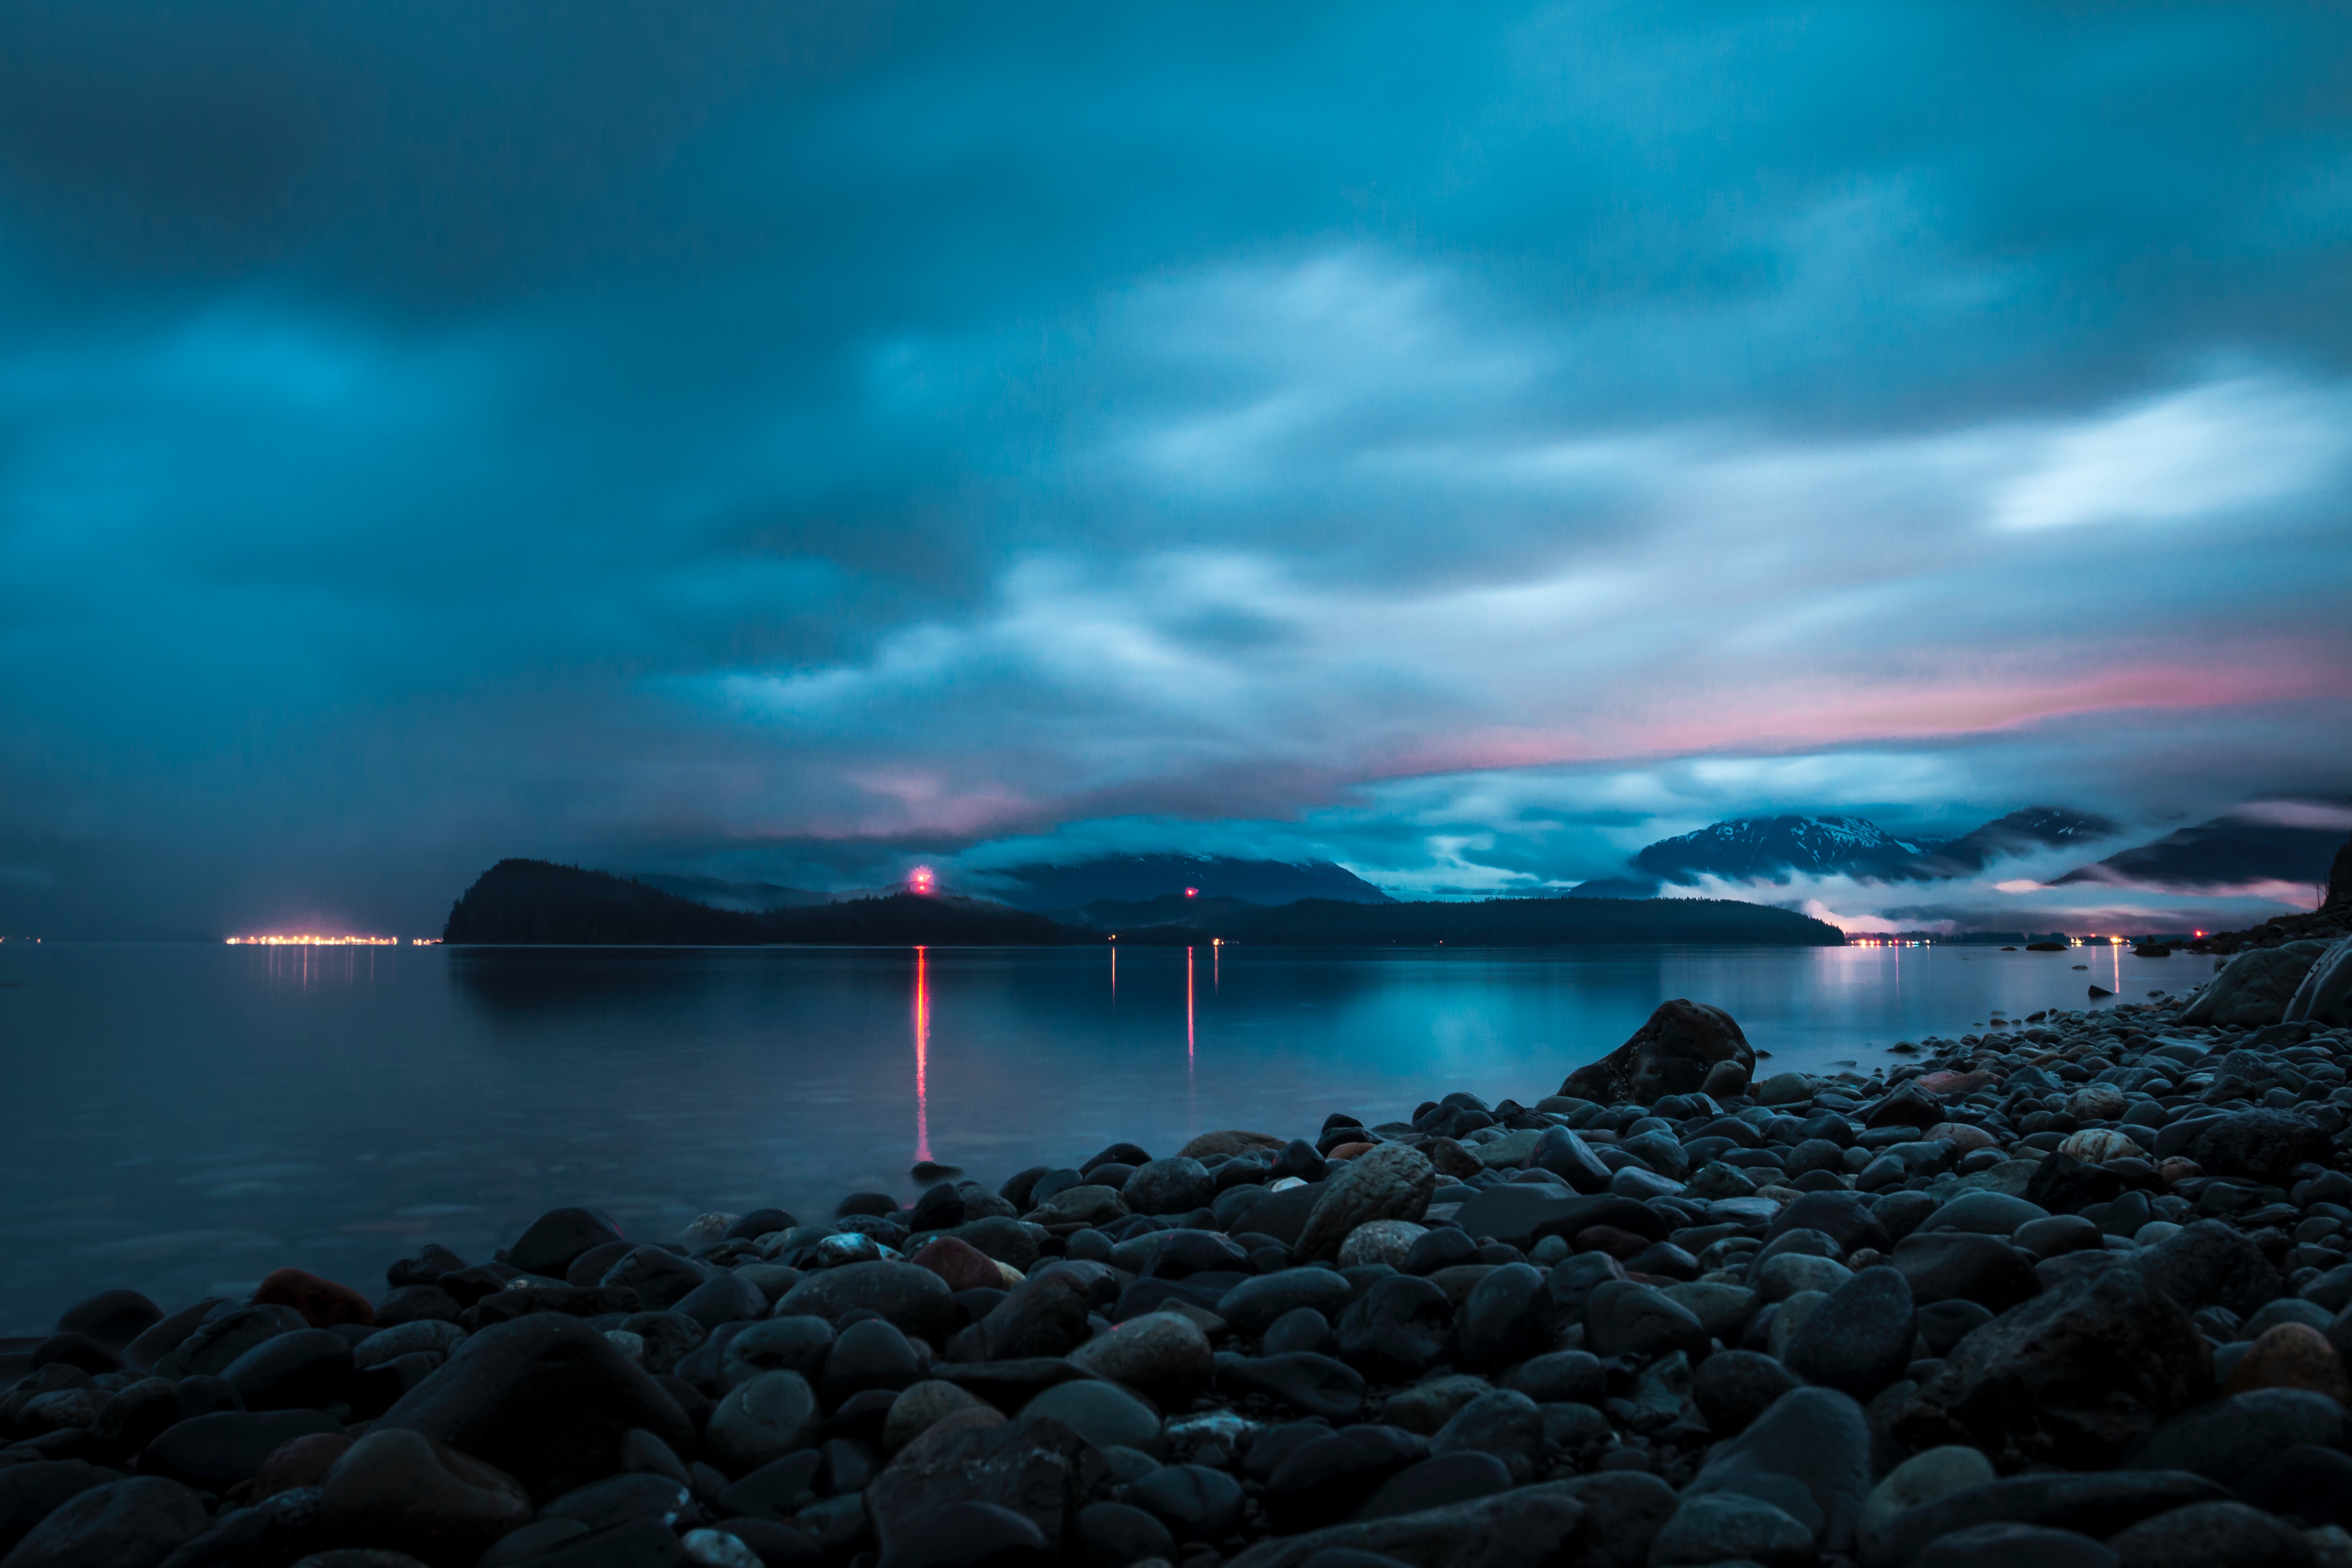
sea, coast, ocean, horizon, cloud, sky, sunrise, sunset, night, morning, wave, dawn, atmosphere, dusk, evening, reflection, bay, darkness, moonlight, wind wave